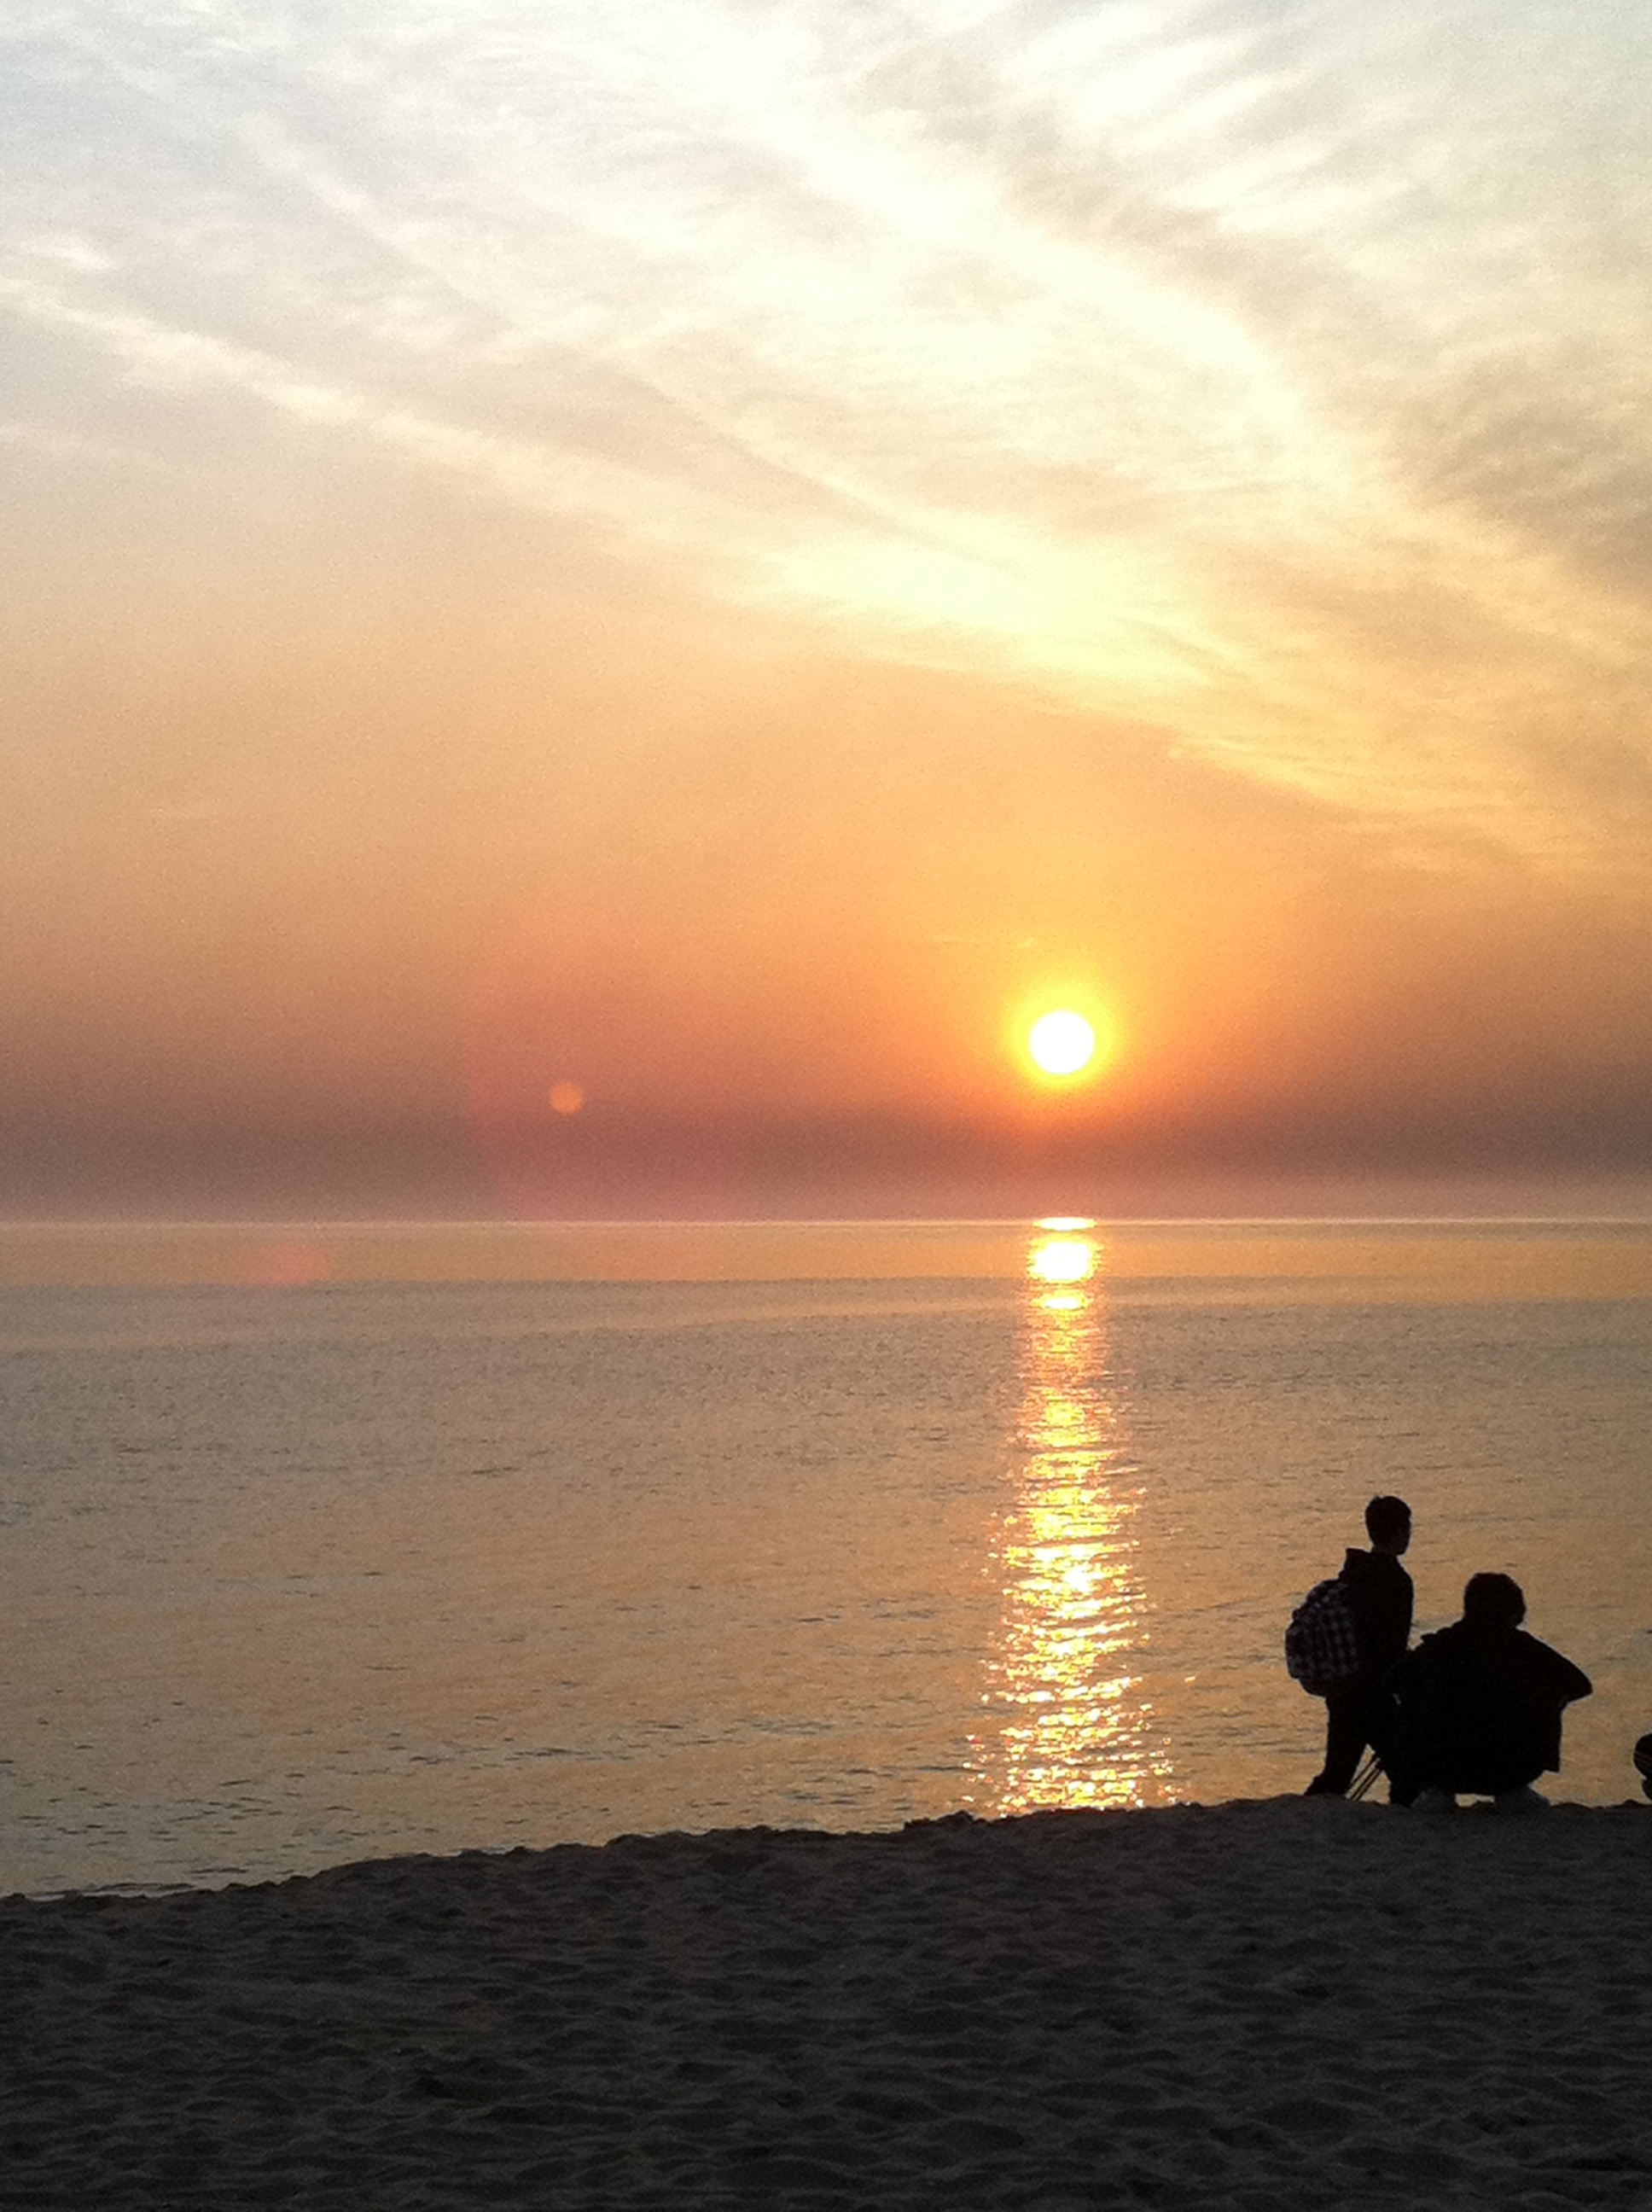
beach, sea, coast, ocean, horizon, cloud, sun, sunrise, sunset, sunlight, morning, shore, wave, dawn, dusk, evening, afterglow, japan sea, jung dong jin